List of Carnegie libraries in Europe

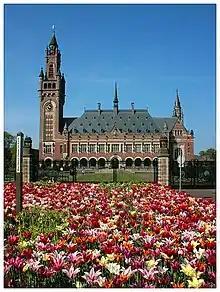
Peace Palace, The Hague, The Netherlands (2007)

The Peace Palace Library is a library in The Hague. A financial donation by Andrew Carnegie made the construction of the Peace Palace possible.